Genealogy of Jesus

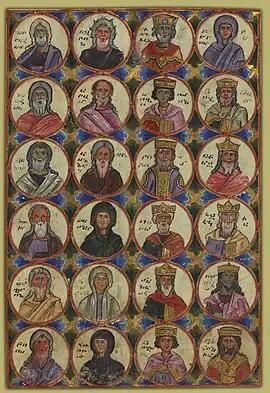
Ancestors of Christ by Armenian manuscript illuminator Toros Roslin

The New Testament provides two accounts of the genealogy of Jesus, one in the Gospel of Matthew and another in the Gospel of Luke. Matthew starts with Abraham and works forwards, while Luke works back in time from Jesus to Adam. The lists of names are identical between Abraham and David (whose royal ancestry affirms Jesus' Messianic title Son of David), but differ radically from that point. Matthew has twenty-seven generations from David to Joseph, whereas Luke has forty-two, with almost no overlap between them or with other known genealogies.⁠ They also disagree on who Joseph's father was: Matthew says he was Jacob, while Luke says he was Heli.